Create with Garfield

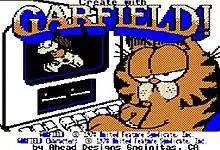
Title screen

Create with Garfield is a 1986 Educational video game based on Jim Davis' "Garfield" comic strip, developed by Ahead Designs and published by Development Learning Materials. It was released for Apple II, Commodore 64, and MS-DOS. A deluxe edition was released in 1987; it featured two disks (one containing additional character and prop sprites), improved printer drivers and a shortcut for returning to a previous screen. A companion disk was released in 1989.